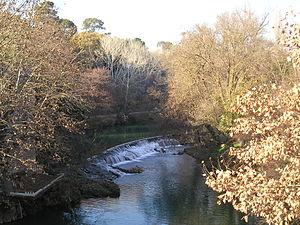
Le Lez /lɛz/ est un fleuve côtier qui coule dans le département français de l'Hérault, entre les communes de Saint-Clément-de-Rivière et Palavas-les-Flots, en passant par Montpellier. Il débouche dans la Méditerranée. Par son débit à sa source, il est classé septième de France en tant que résurgence de type « vauclusien ».